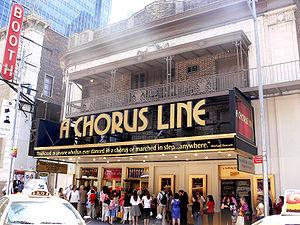
Chorus Line est une comédie musicale de Broadway créée en 1975.